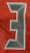
Number: 3